Virgil Hickox House

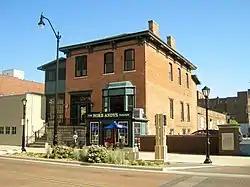

The Virgil Hickox House is a historic house located at 518 East Capitol Avenue in Springfield, Illinois. The house, the only one remaining in downtown Springfield, was built in 1839 for Virgil Hickox and his family. Hickox was a prominent Springfield businessman who helped bring the city its first rail line, an extension of the Chicago and Alton Railroad. In addition, Hickox was a successful attorney and political figure; he chaired the Democratic State Committee for twenty years and was an associate of both Abraham Lincoln and Stephen A. Douglas. The Hickox family remodeled their house several times; when they moved out in 1880, it had largely taken its present form, with an Italianate design featuring bracketed eaves and long arched windows.